Mariano Moreno

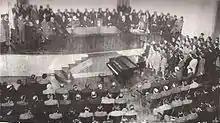
Argentine historian Ricardo Levene during a conference about Mariano Moreno.

Early Argentine historians described Mariano Moreno as the leader of the Revolution and a great historical man. Later liberal historians would embellish this portrayal even more. An example of this tendency is "La Revolución de Mayo y Mariano Moreno" by Ricardo Levene. Biographers would describe him as a serene statesman, a notable economist, a decided democrat, and a great leader. For those historians, Moreno would have been an Anglophile, and "The Representation of the Hacendados", the government platform of the May Revolution.